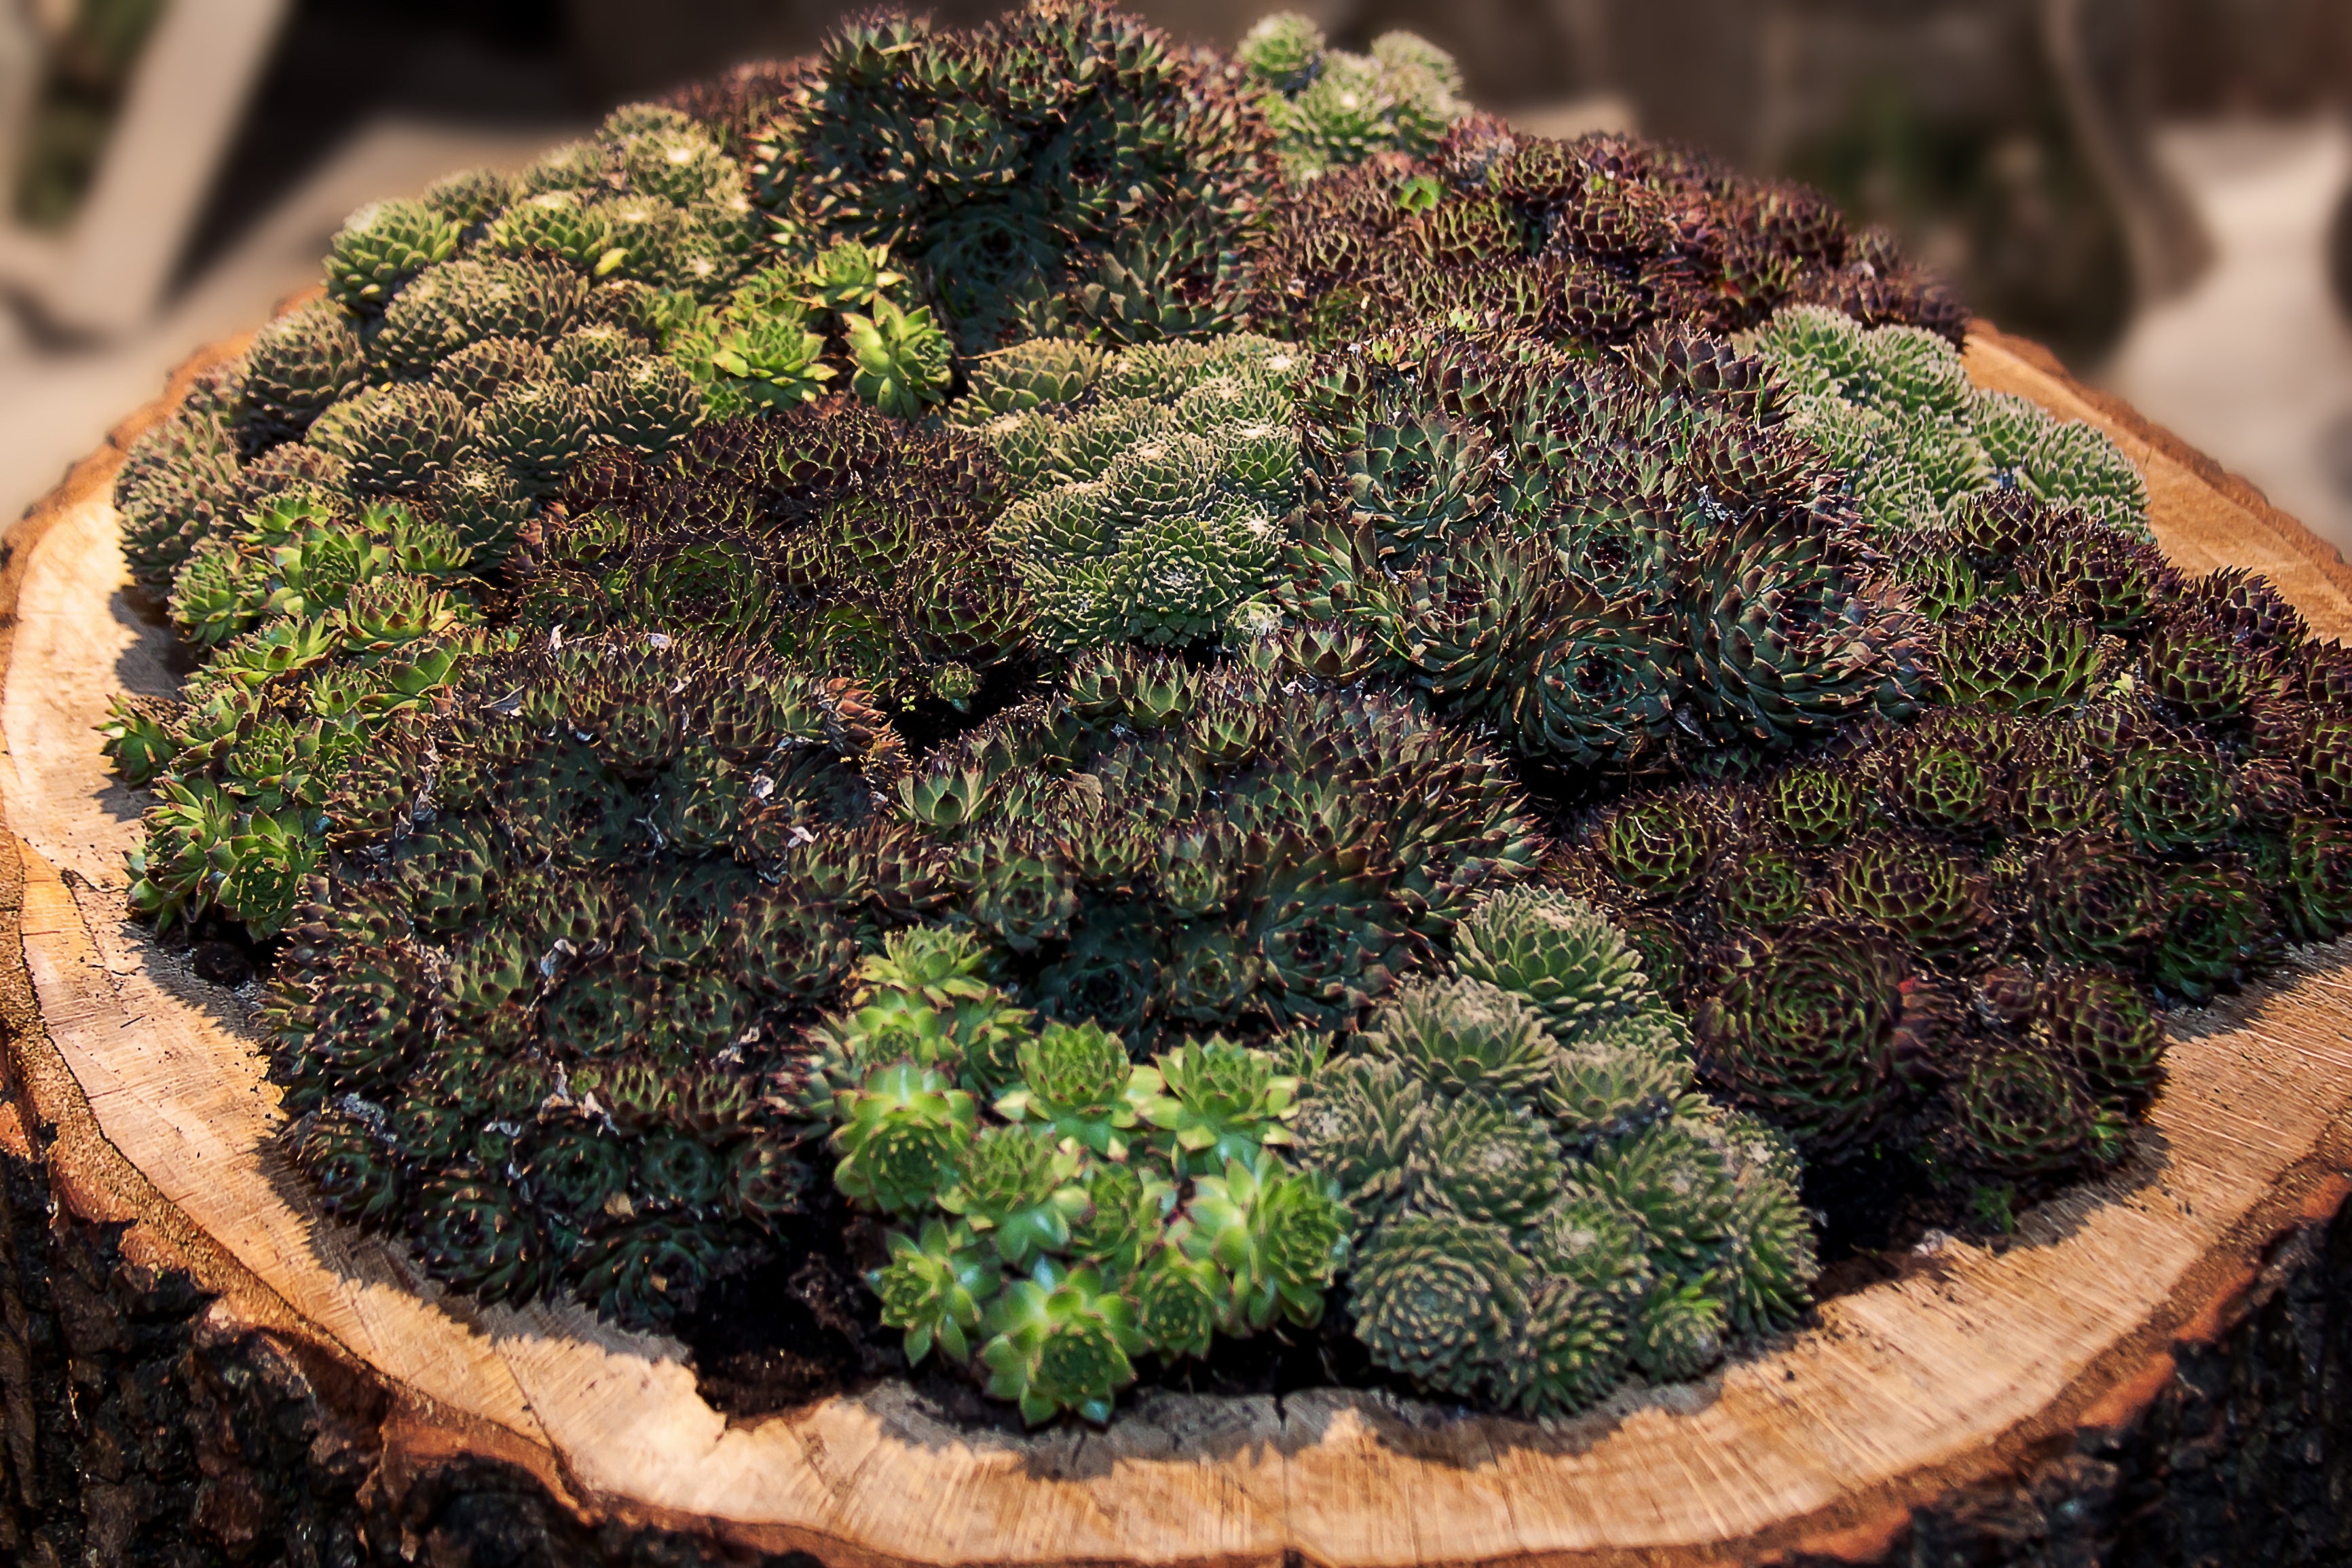
tree, rock, plant, leaf, flower, moss, soil, botany, succulent, garden, houseplant, engine, reddish, crassulaceae, thick sheet greenhouse, houseleek, sempervivum, small rosett, roof houseleek, ordinary house turmeric, real houseleek, land plant, non vascular land plant, alpine houseleek, donnerwurz, spider web houseleek, sedum arachnoideum